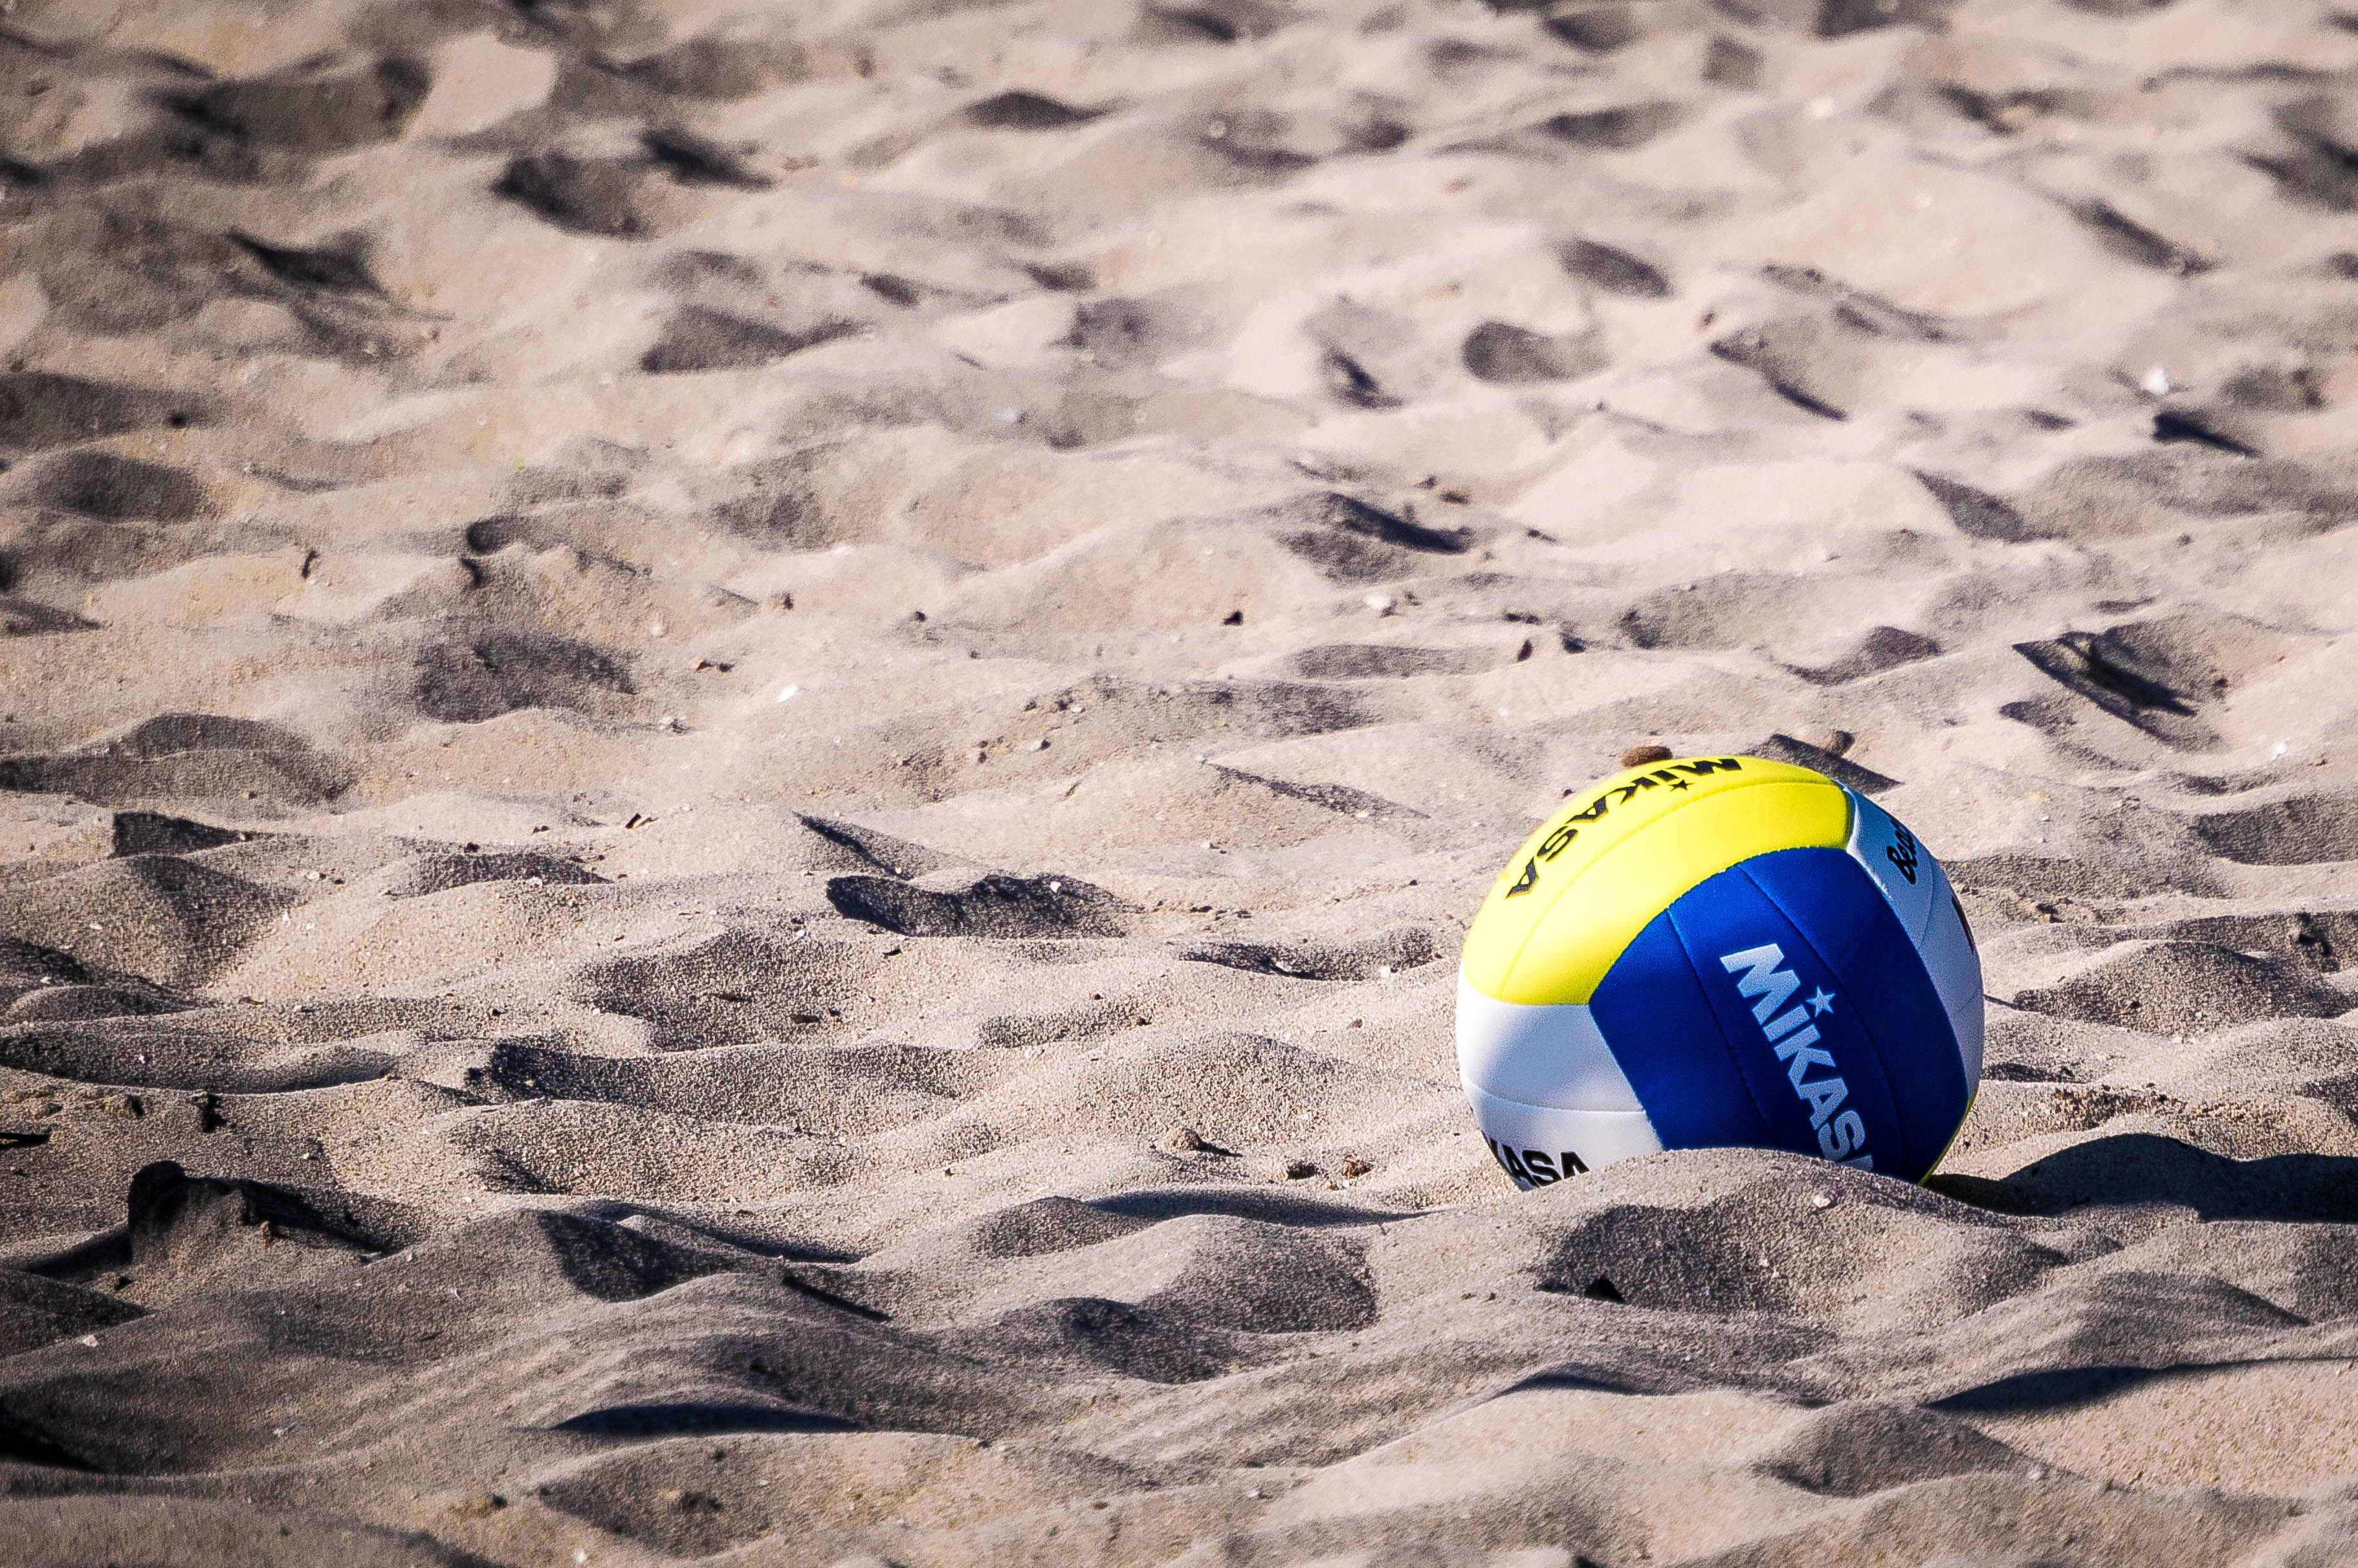
beach, sea, sand, game, blue, ball, volleyball